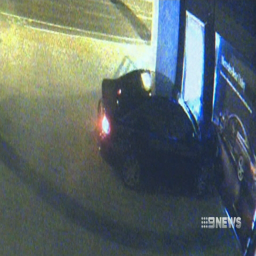
the moment an airborne vehicle ploughs into luxury car dealership